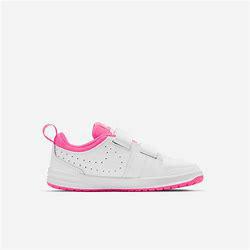
Brand: Nike
Model: Pico 5